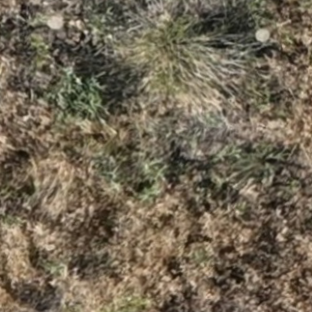
Month: july